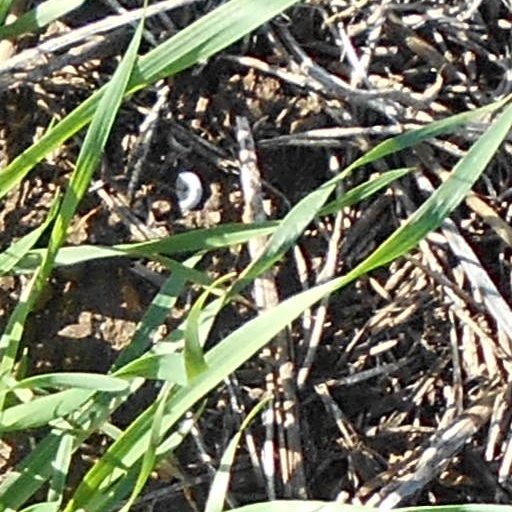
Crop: wheat